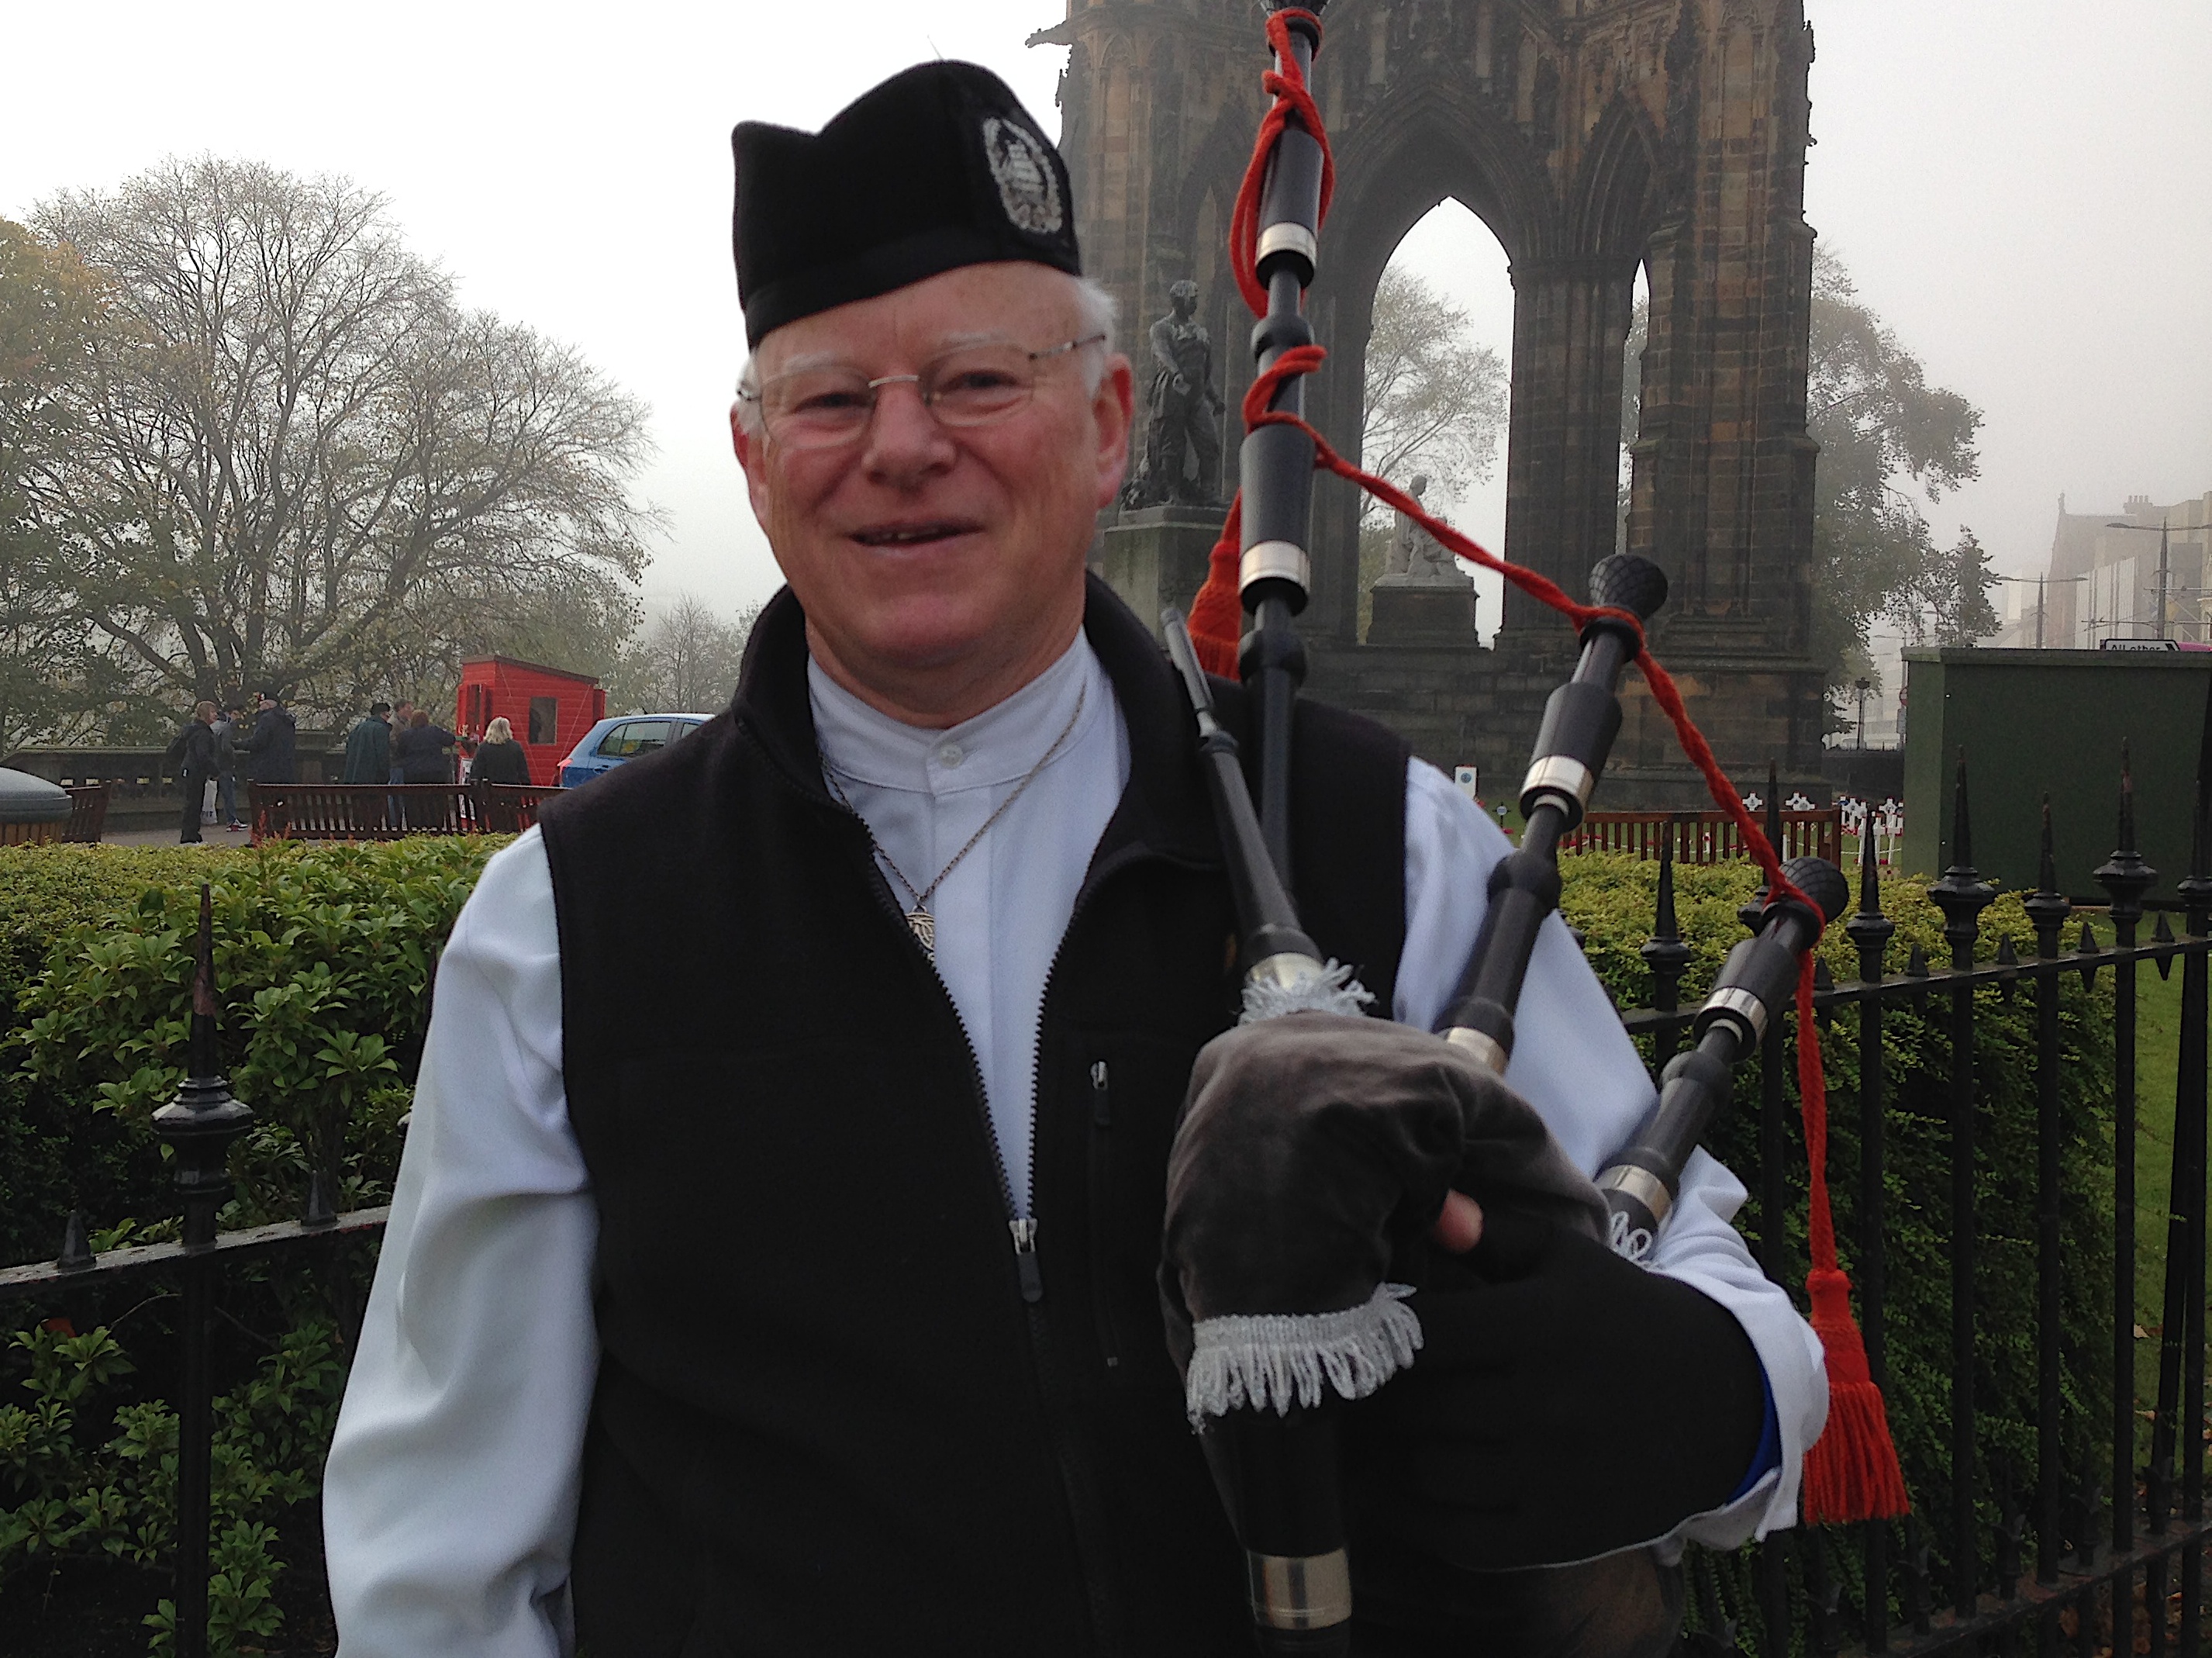
2013365, veteran